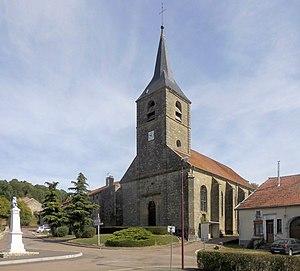
L'église Saint-Martin de Chaumont-la-Ville